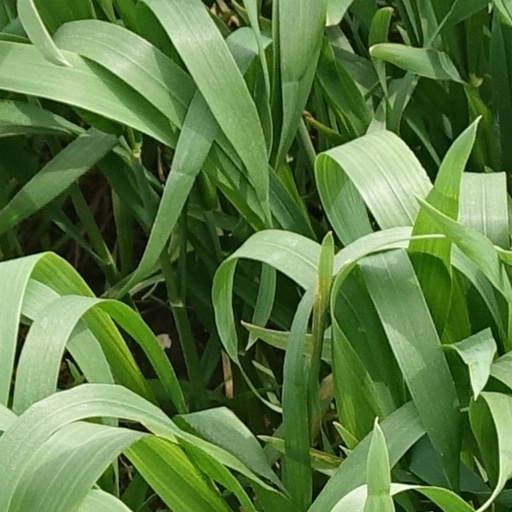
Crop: wheat